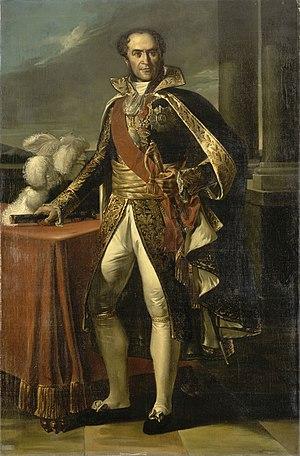
Copie d'après un original de madame Benoist commandé par Napoléon Ier pour la salle des maréchaux du palais des Tuileries à Paris, détruit dans l'incendie de 1871
Antonin Amédée "Eugène" Battaille est un peintre français, né à Granville le 18 avril 1817, élève de Léon Cogniet, spécialisé dans les sujets d'inspirations historiques ou religieuses, et connu par la copie du portrait du Maréchal Ney de Langlois, dont l'original a disparu. Il a cessé toute production vers 1875 et est décédé à Versailles le 26 mars 1882.
Guillaume Marie-Anne Brune, né le 13 mars 1763 à Brive-la-Gaillarde et mort assassiné le 2 août 1815 à Avignon, est un maréchal d'Empire. Tenu à l'écart des hautes fonctions administratives et militaires par Napoléon Iᵉʳ en raison de son républicanisme, il commande néanmoins les armées du camp de Boulogne en 1805, et est fait gouverneur des villes hanséatiques en 1806, puis pair de France et comte de l'Empire en 1815.
Le boulevard Brune est un boulevard du 14ᵉ arrondissement de Paris. C'est un élément de la ceinture de boulevards extérieurs dits « boulevards des Maréchaux ».
Cette page recense, par règne ou mandat politique, les personnalités élevées à la dignité de maréchal de France, grand office de la couronne de France, leur portrait et leurs armoiries.